Livability

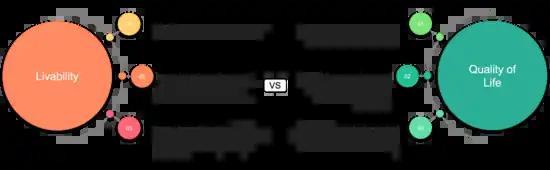
Differences between livability and quality of life.

While the quality of life relates to the individual's inspiration and physical and psychological standing in life, livability is more concerned with the individual's connection with the urban place and is one of the determinants of measuring the quality of life. Livability is an objective assessment that takes into account factors such as access to amenities, safety, transportation, and environmental quality. It focuses on how comfortable and enjoyable a city or neighborhood is to live in, whereas quality of life is more subjective and encompasses a broader range of personal factors, including health, education, income, and social relationships.